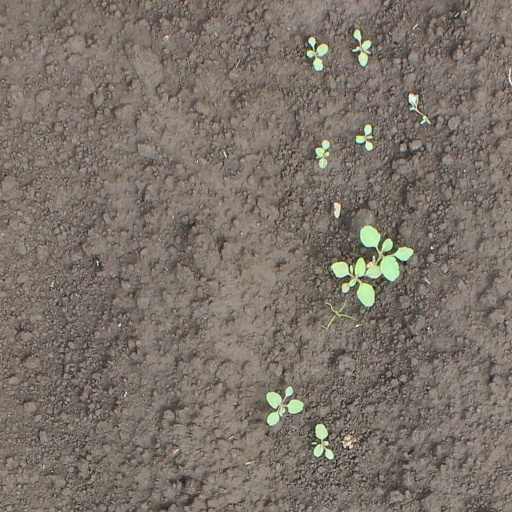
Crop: soybean